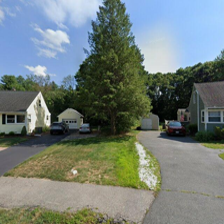
Label: streetView